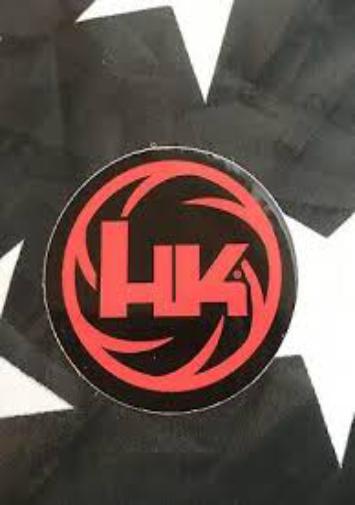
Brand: Heckler & Koch
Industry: Clothes